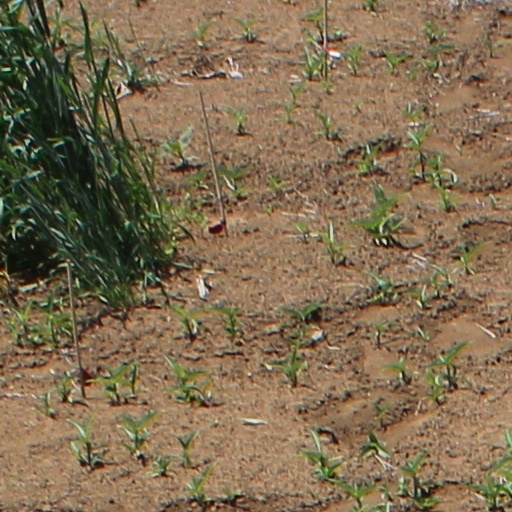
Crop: wheat